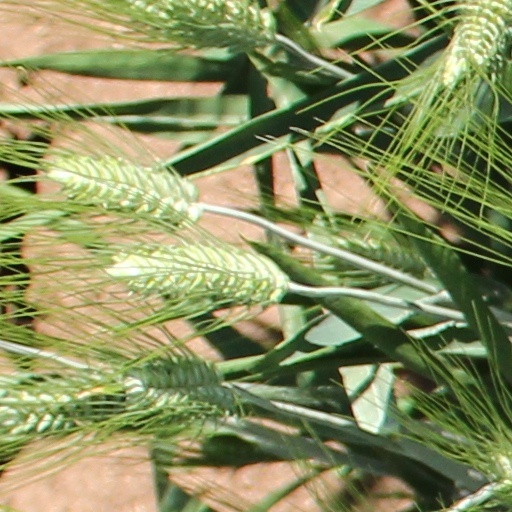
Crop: wheat